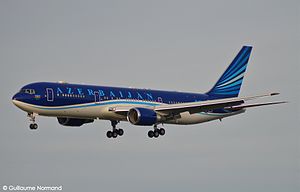
Azerbaijan Airlines
Boeing 767 fra Azerbaijan Airlines
Azerbaijan Airlines er det nationale flyselskab fra Aserbajdsjan. Selskabet har hub og hovedkontor på Heydar Aliyev International Airport i landets hovedstad Baku. Det blev etableret i april 1992.